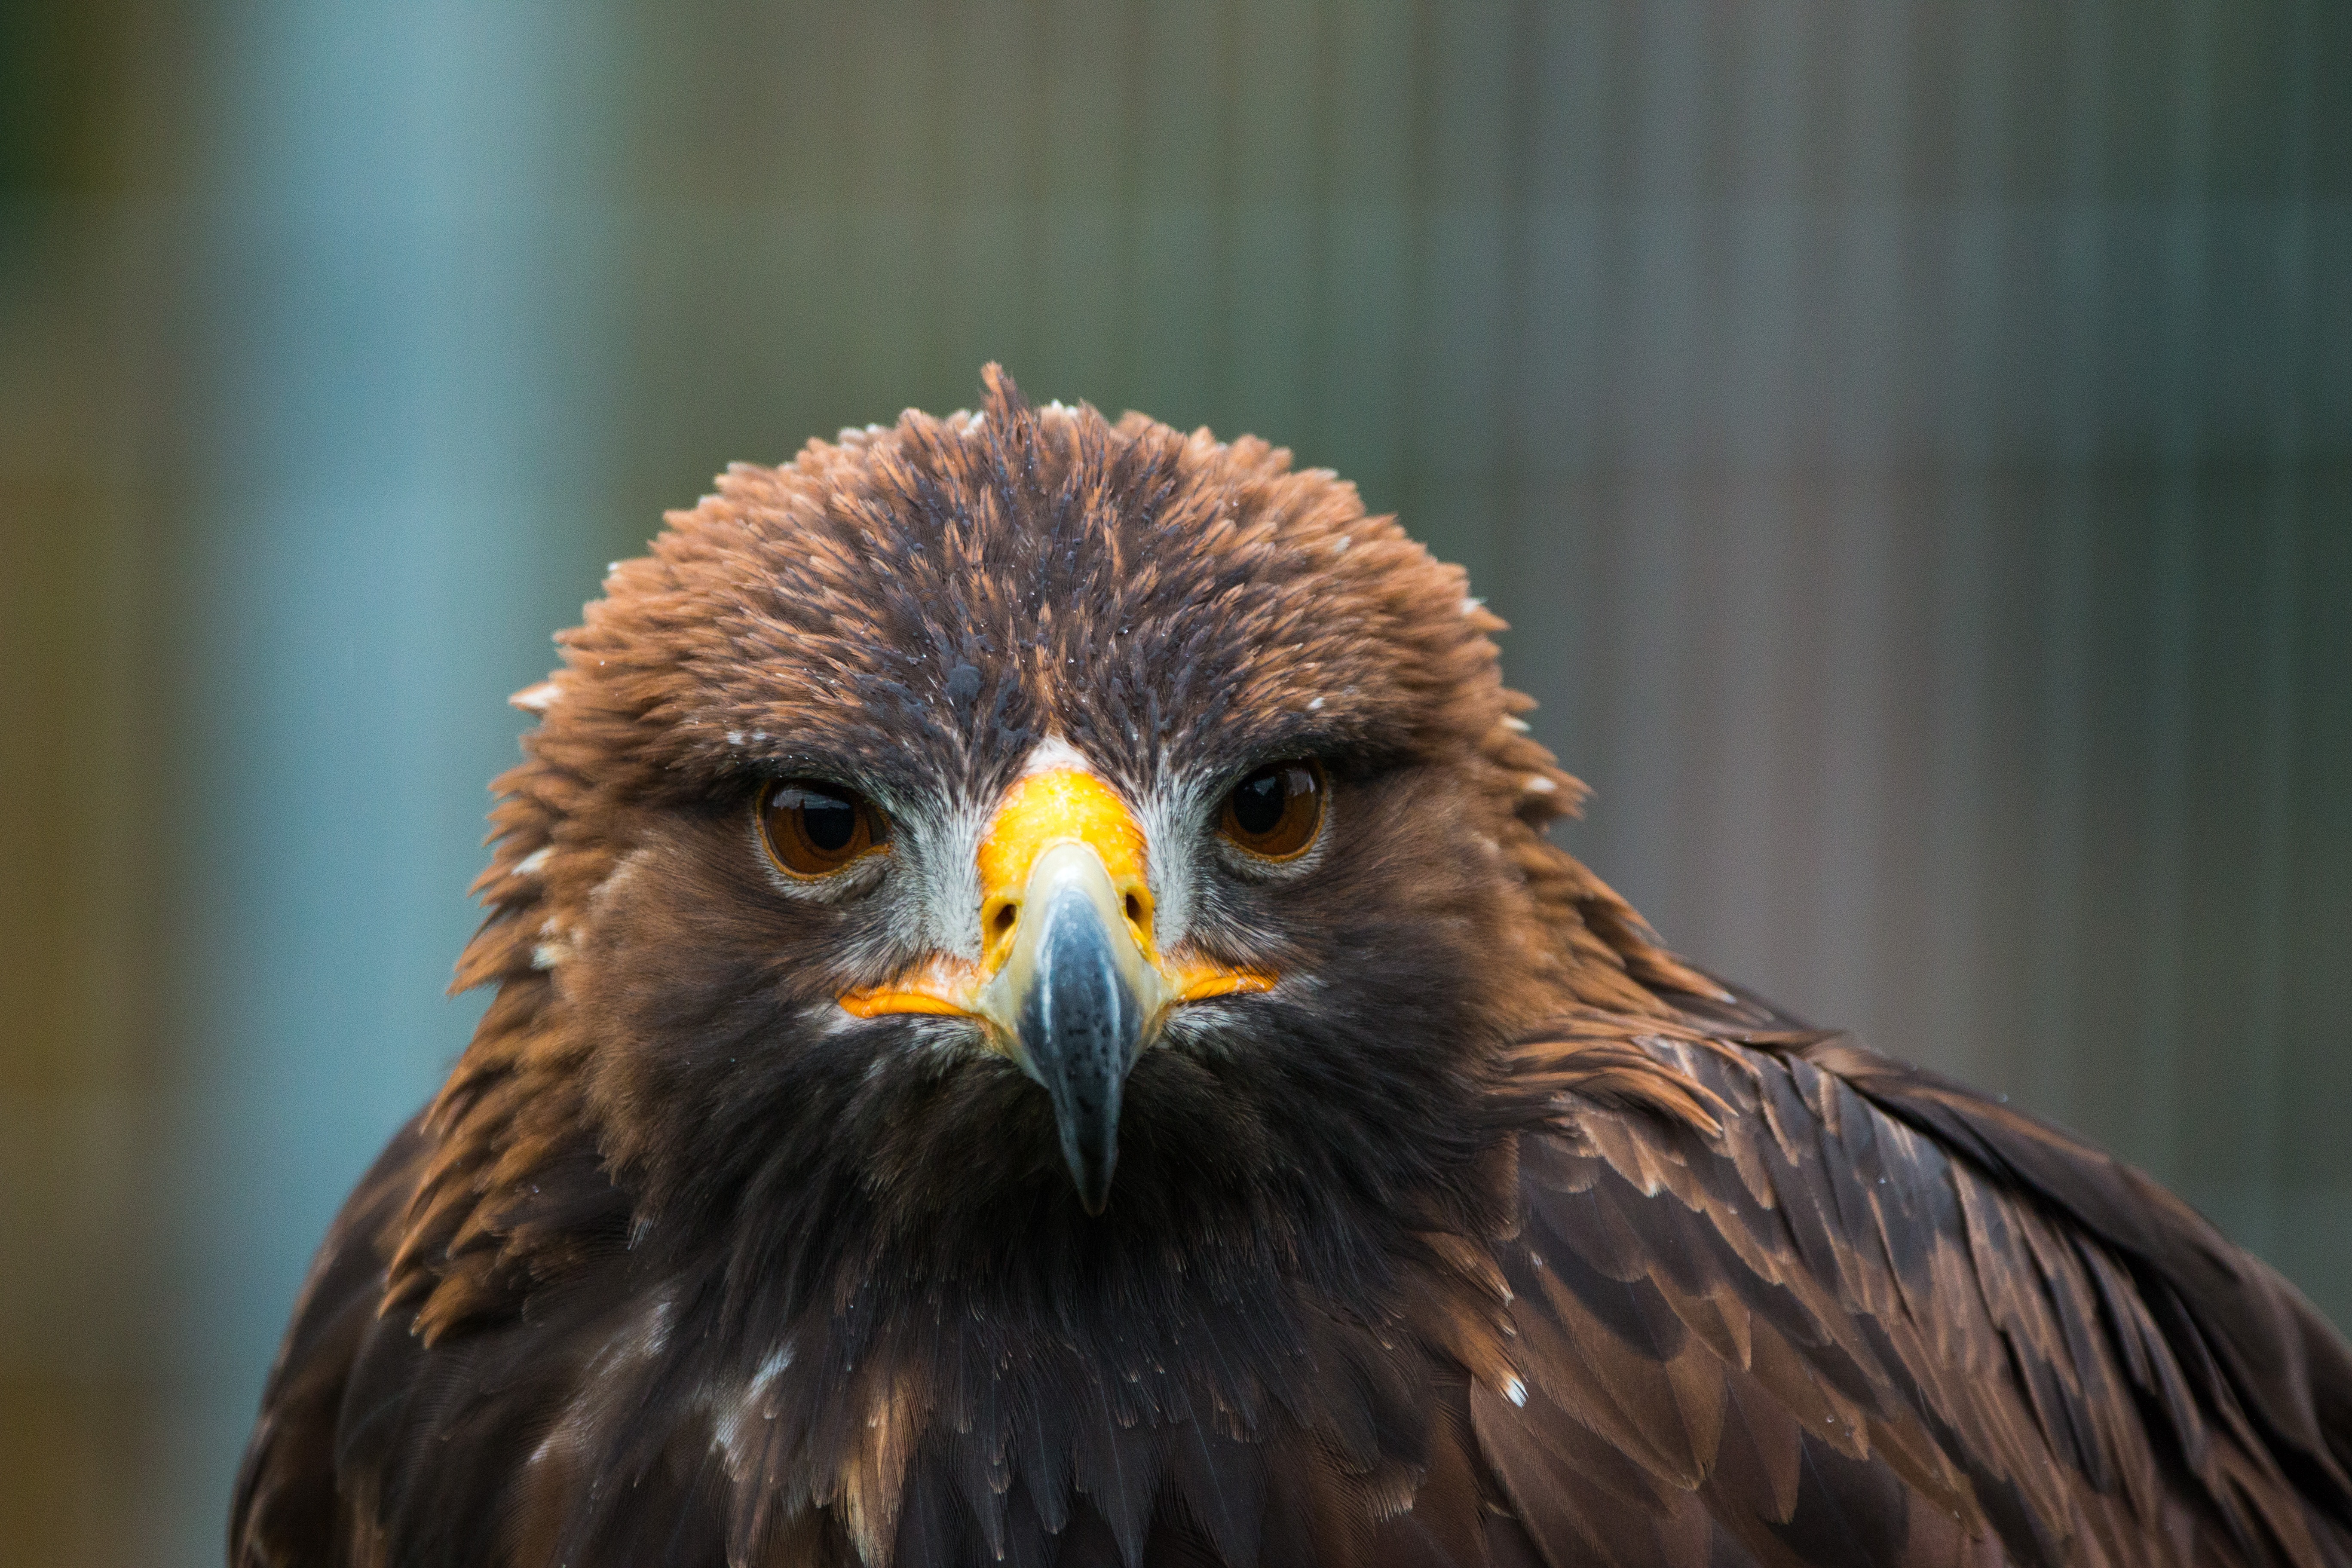
nature, bird, wing, fly, wildlife, beak, eagle, close, owl, feather, fauna, raptor, swing, plumage, bird of prey, close up, birds, vertebrate, bill, wild bird, falcon, adler, golden eagle, accipitriformes